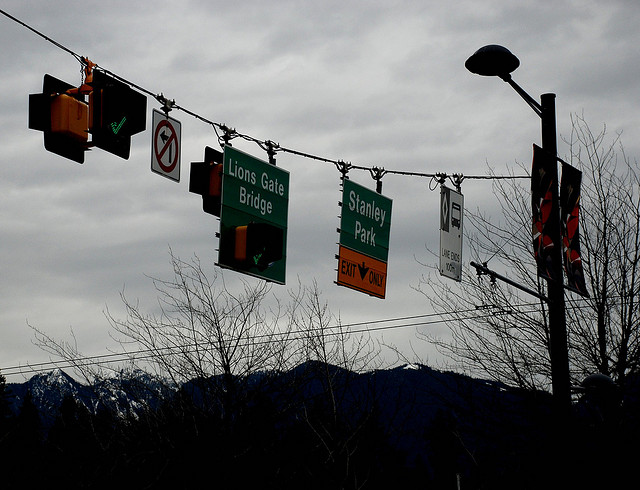
user: Given an image and a question. Answer the question in a short answer. Question: Where would you normally see this? Short Answer:
assistant: highway